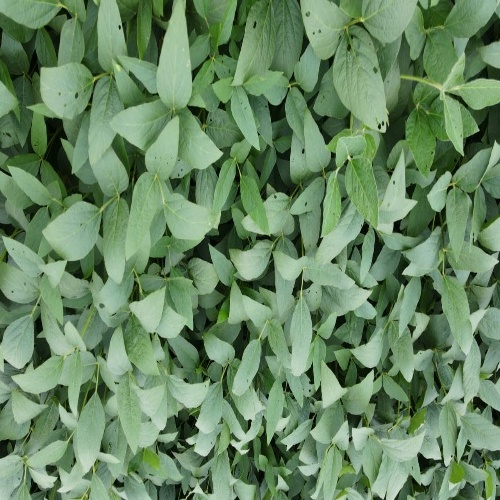
Label: Diabrotica_speciosa